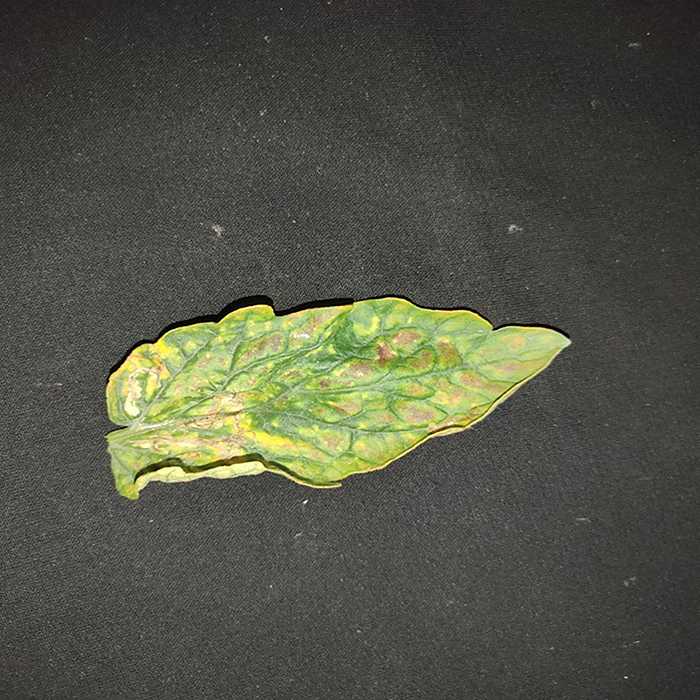
Plant: Tomato
Label: Tomato spotted wilt